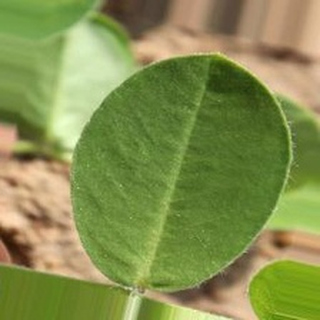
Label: healthy_groundnut